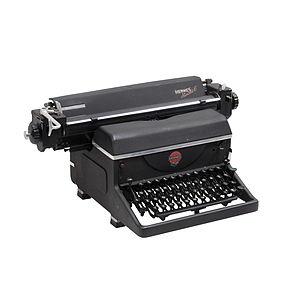
Bolex International, S. a., anciennement S. a. Paillard-Bolex, est une entreprise suisse de Sainte-Croix près d'Yverdon-les-Bains dans le canton de Vaud, fabricant des caméras de la marque Bolex et anciennement de machines à écrire de la marque Hermes.